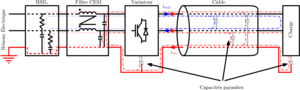
Cette figure présente les éléments dans une chaîne de conversion qui permettent d'étudier les perturbations électromagnétiques conduites
Dans une chaîne de conversion de l'énergie électrique constituée d’un convertisseur, des câbles d’énergie et d'une charge, la puissance transite entre le réseau électrique et la charge en passant par des interrupteurs de puissance qui commutent et qui génèrent des variations rapides de la tension. Cette tension hachée excite les capacités parasites qui existent naturellement dans le circuit, permettant la circulation des courants de haute fréquence, et créant des perturbations électromagnétiques. Ces courants se propagent du convertisseur, à travers les conducteurs, pour affecter plusieurs victimes, à savoir, le réseau électrique, la charge, etc.